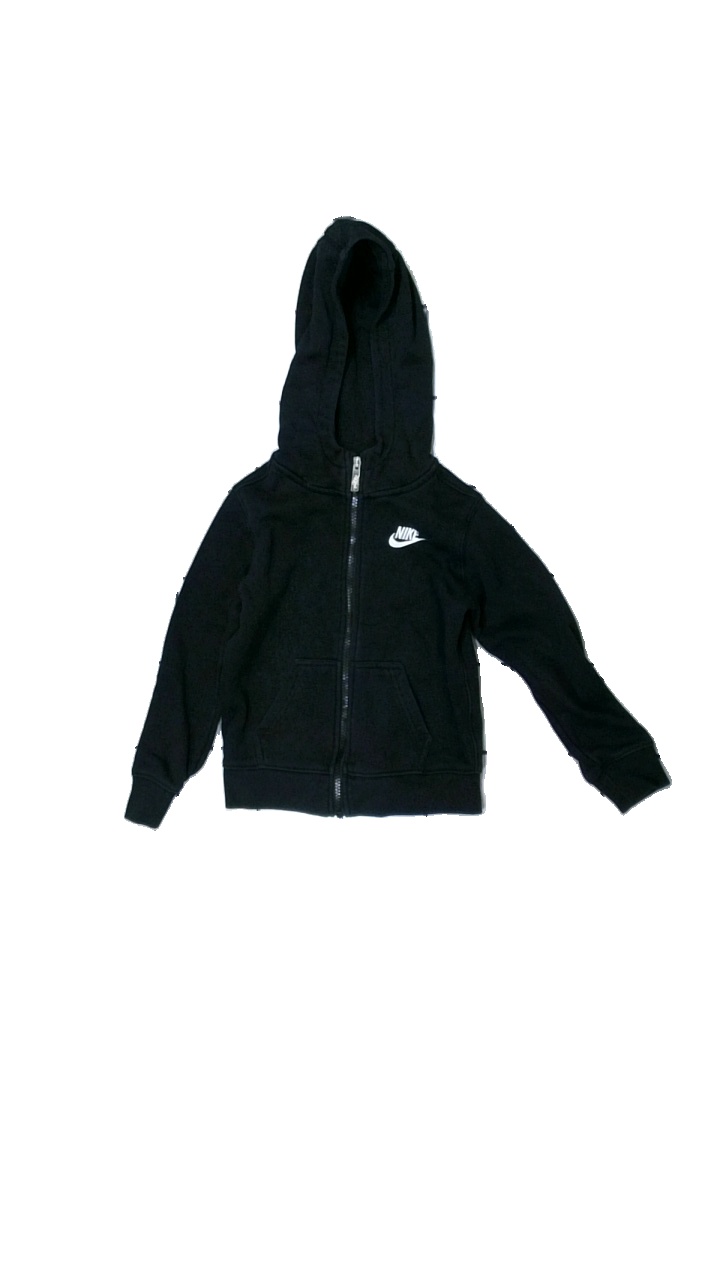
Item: Hoodie (Children)
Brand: Nike
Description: svart hoodie med dragkedja och logga fram, urtvättad
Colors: White, Black
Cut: Regular
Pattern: Logo print
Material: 74% cotton 26% polyester
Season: All
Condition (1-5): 2
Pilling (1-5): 2
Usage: Export
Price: <50